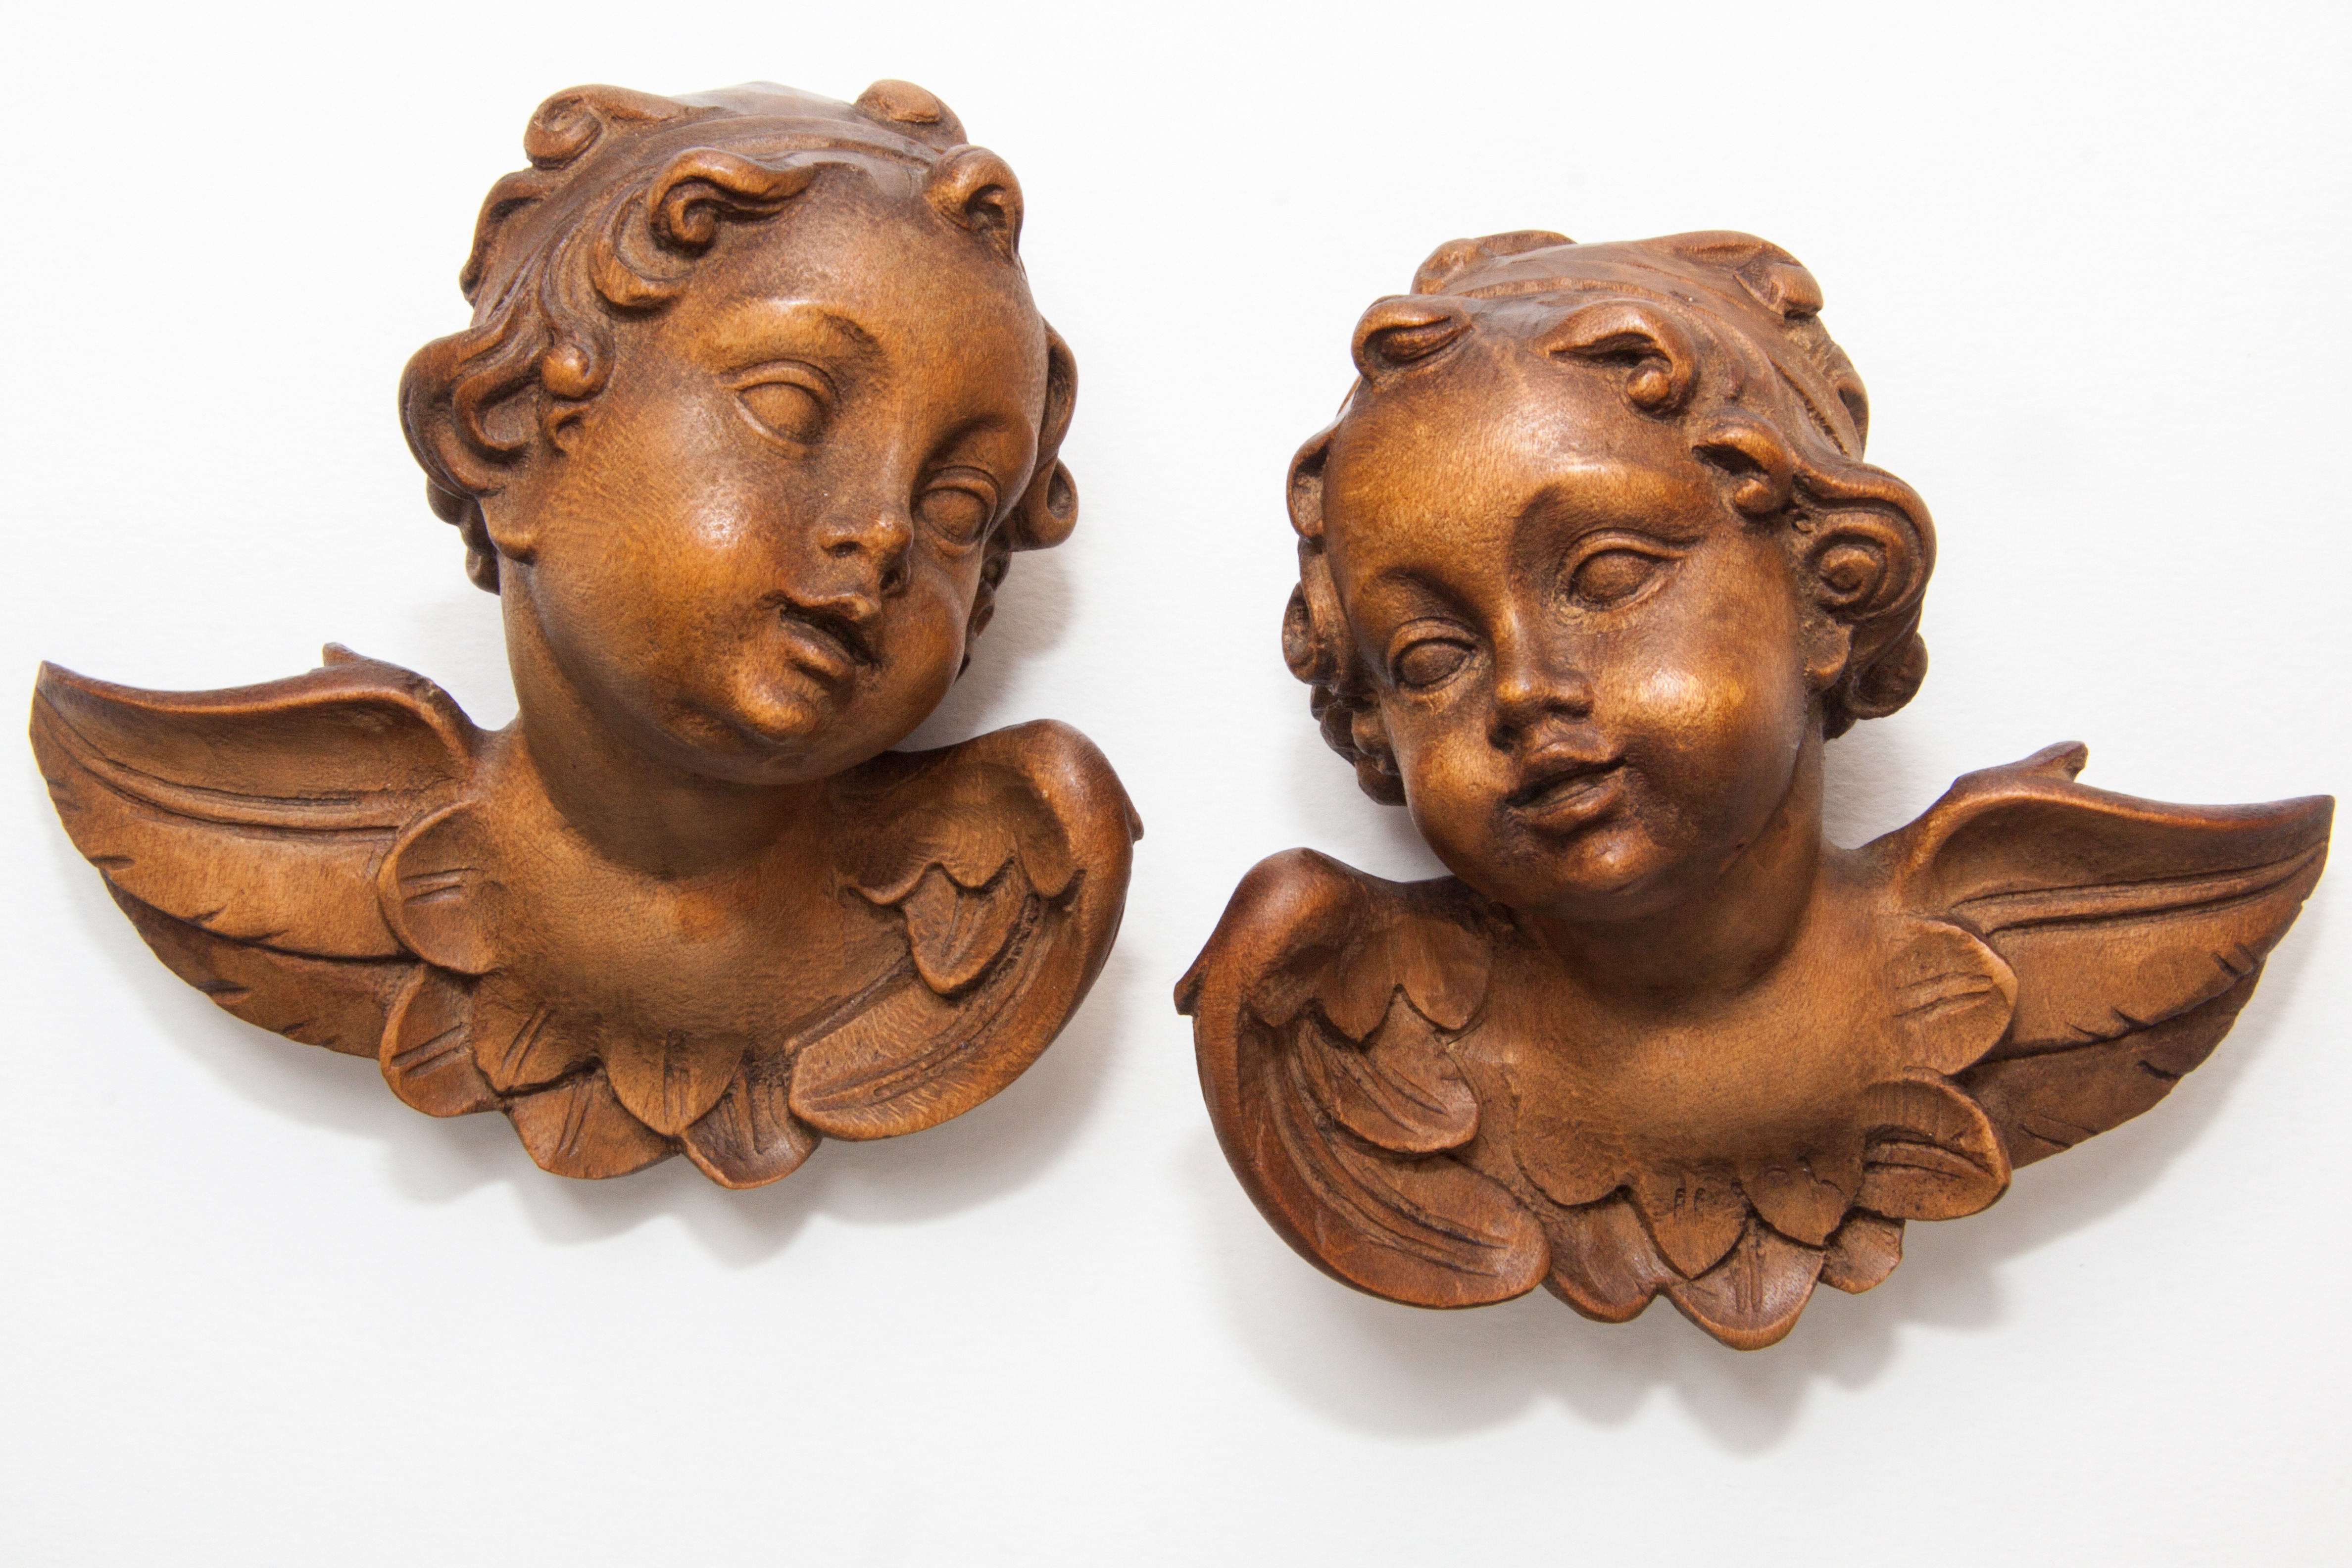
wing, wood, monument, statue, material, sculpture, angel, art, figure, faith, hope, carving, cherub, relief, harmony, hand labor, stone carving, ancient history, child angel, similar to toddler